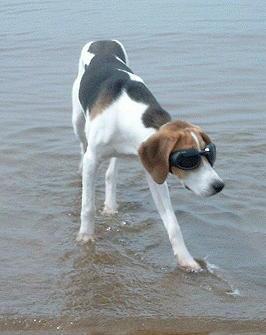
Walker_hound